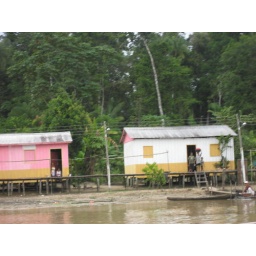
During raining season, no playground for the children: water in front and think forest in the back.